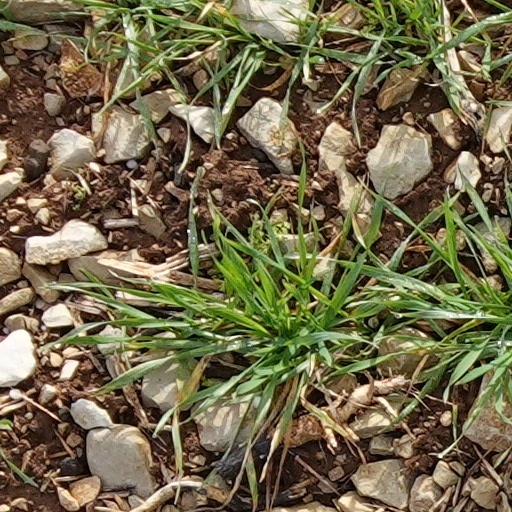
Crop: wheat